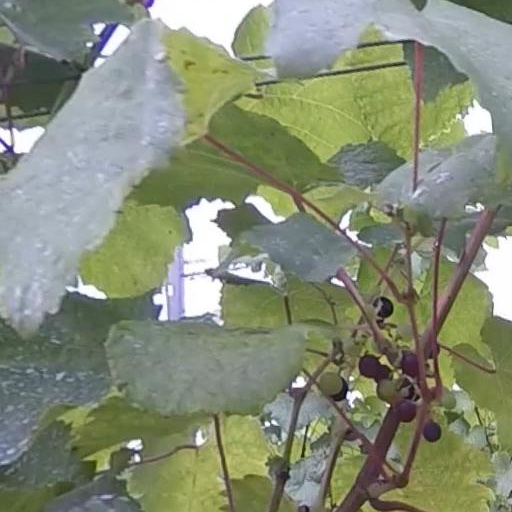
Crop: grape